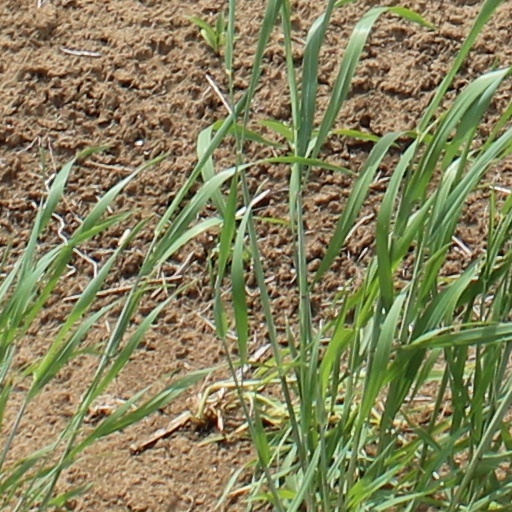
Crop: wheat